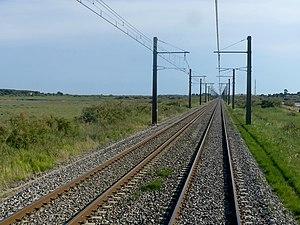
Vue de la ligne de Tarascon à Sète, ici aux alentours de Frontignan entre Montpellier et Sète, dans l'Hérault.
La ligne de Tarascon à Sète-Ville est une ligne ferroviaire française, électrifiée à écartement standard et à double voie. Elle relie les villes de Tarascon et Sète, via celles de Nîmes et Montpellier. Elle est entièrement située dans la région Occitanie, mise à part moins de 500 mètres de voies, à son point de départ de Tarascon, qui sont dans la région Provence-Alpes-Côte d'Azur.